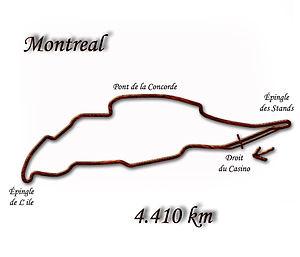
Résultats du Grand Prix du Canada de Formule 1 1980 qui a eu lieu sur le circuit de l'Île Notre-Dame à Montréal le 28 septembre 1980.
Résultats du Grand Prix du Canada de Formule 1 1981 qui a eu lieu sur le circuit de l'Île Notre-Dame à Montréal le 27 septembre 1981.
Résultats du Grand Prix du Canada de Formule 1 1982 qui a eu lieu sur le circuit Gilles-Villeneuve à Montréal le 13 juin 1982.